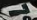
Number: 7